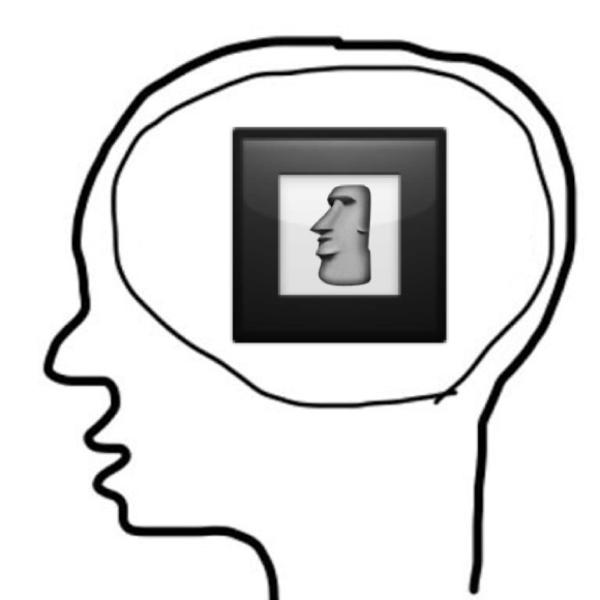
回答: 「俺頭の中にモアイ入ってるてよ」